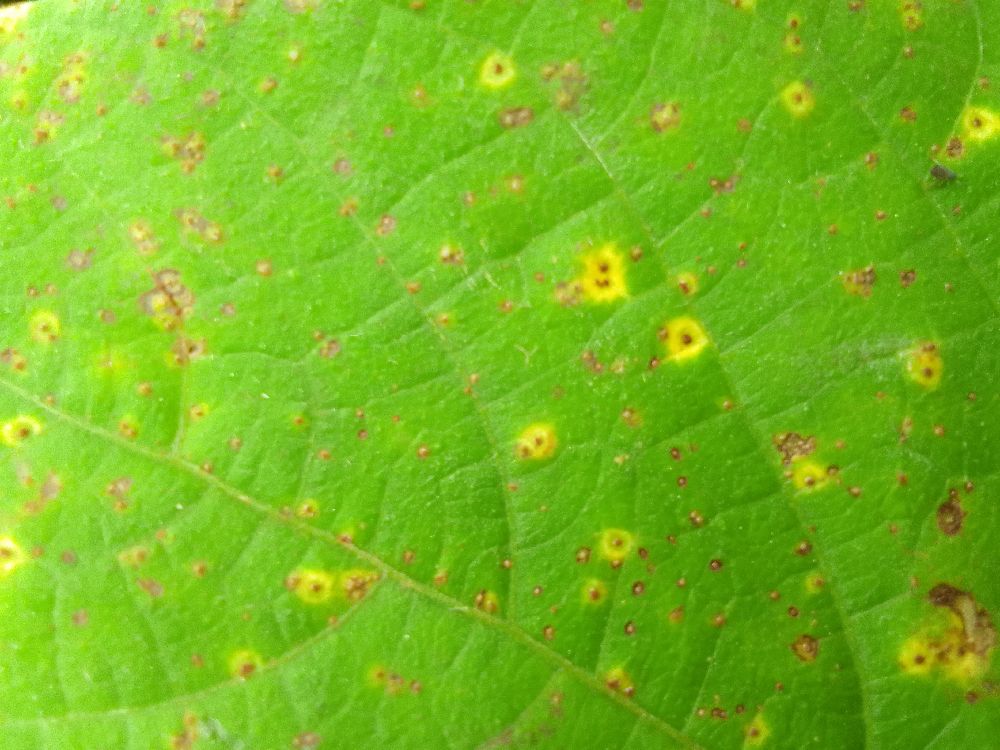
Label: rust